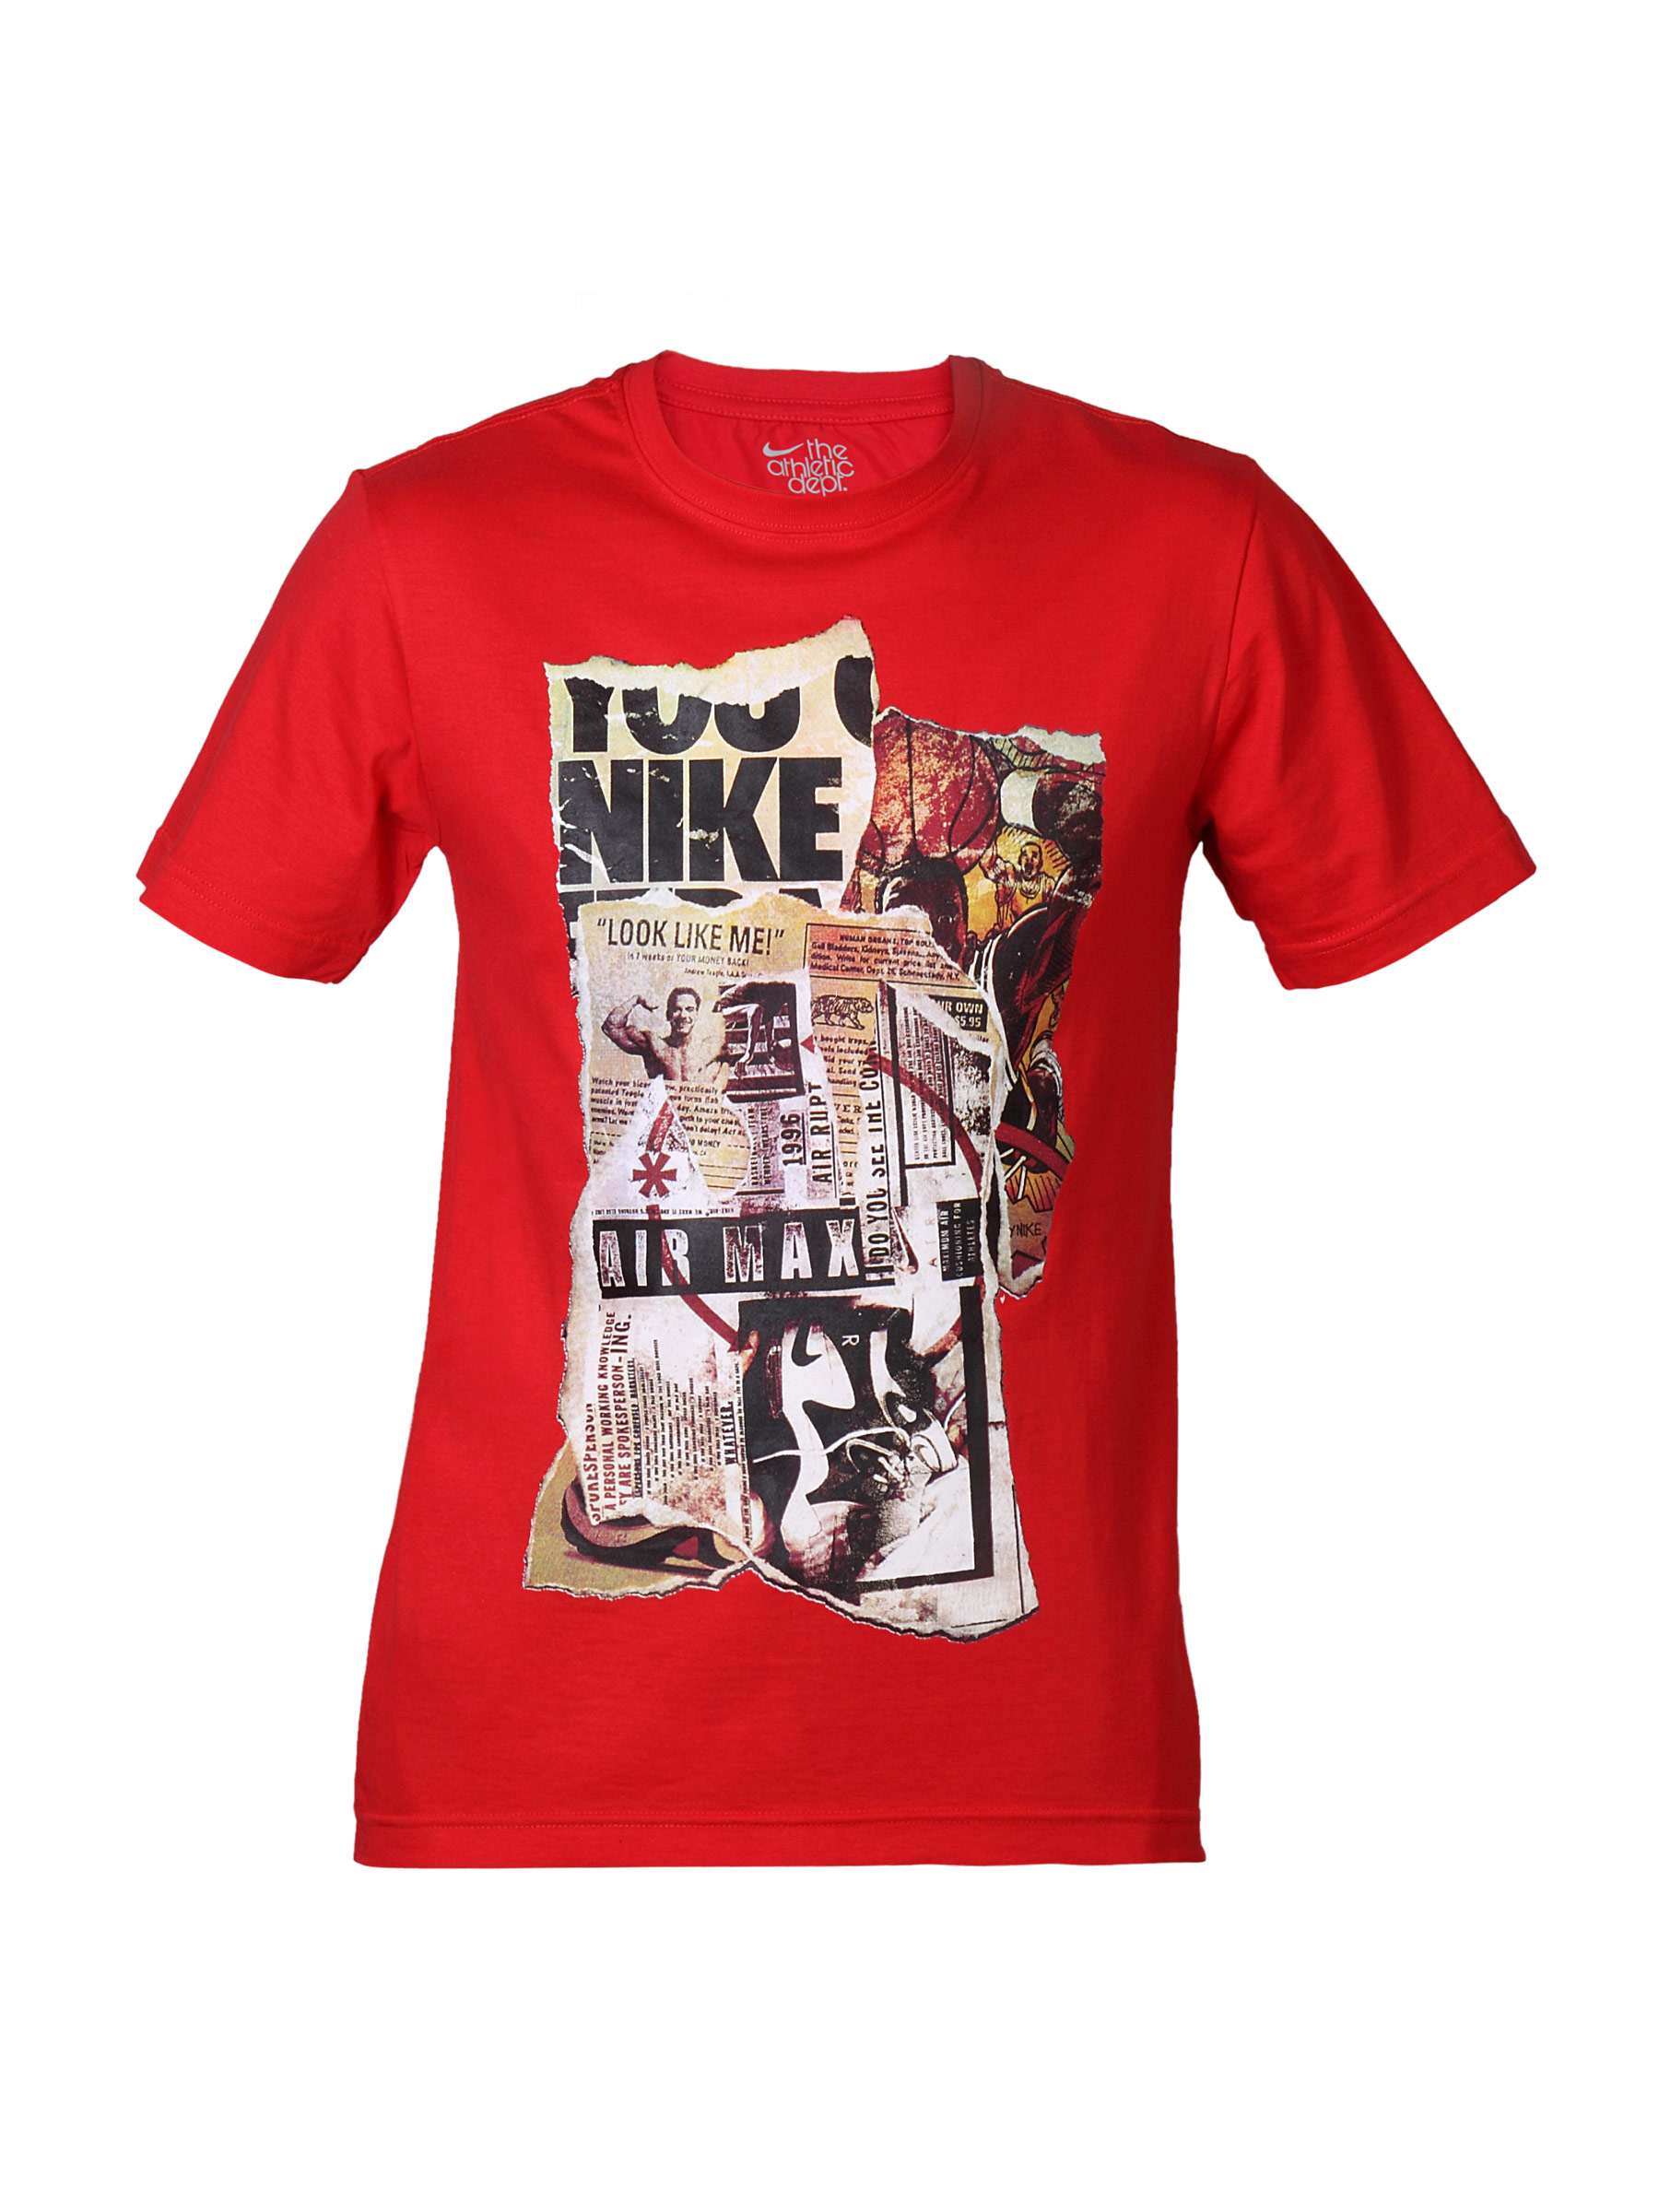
Nike Men Printed Red T-shirt
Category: Apparel / Topwear / Tshirts
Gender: Men
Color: Red
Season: Summer 2012
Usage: Casual